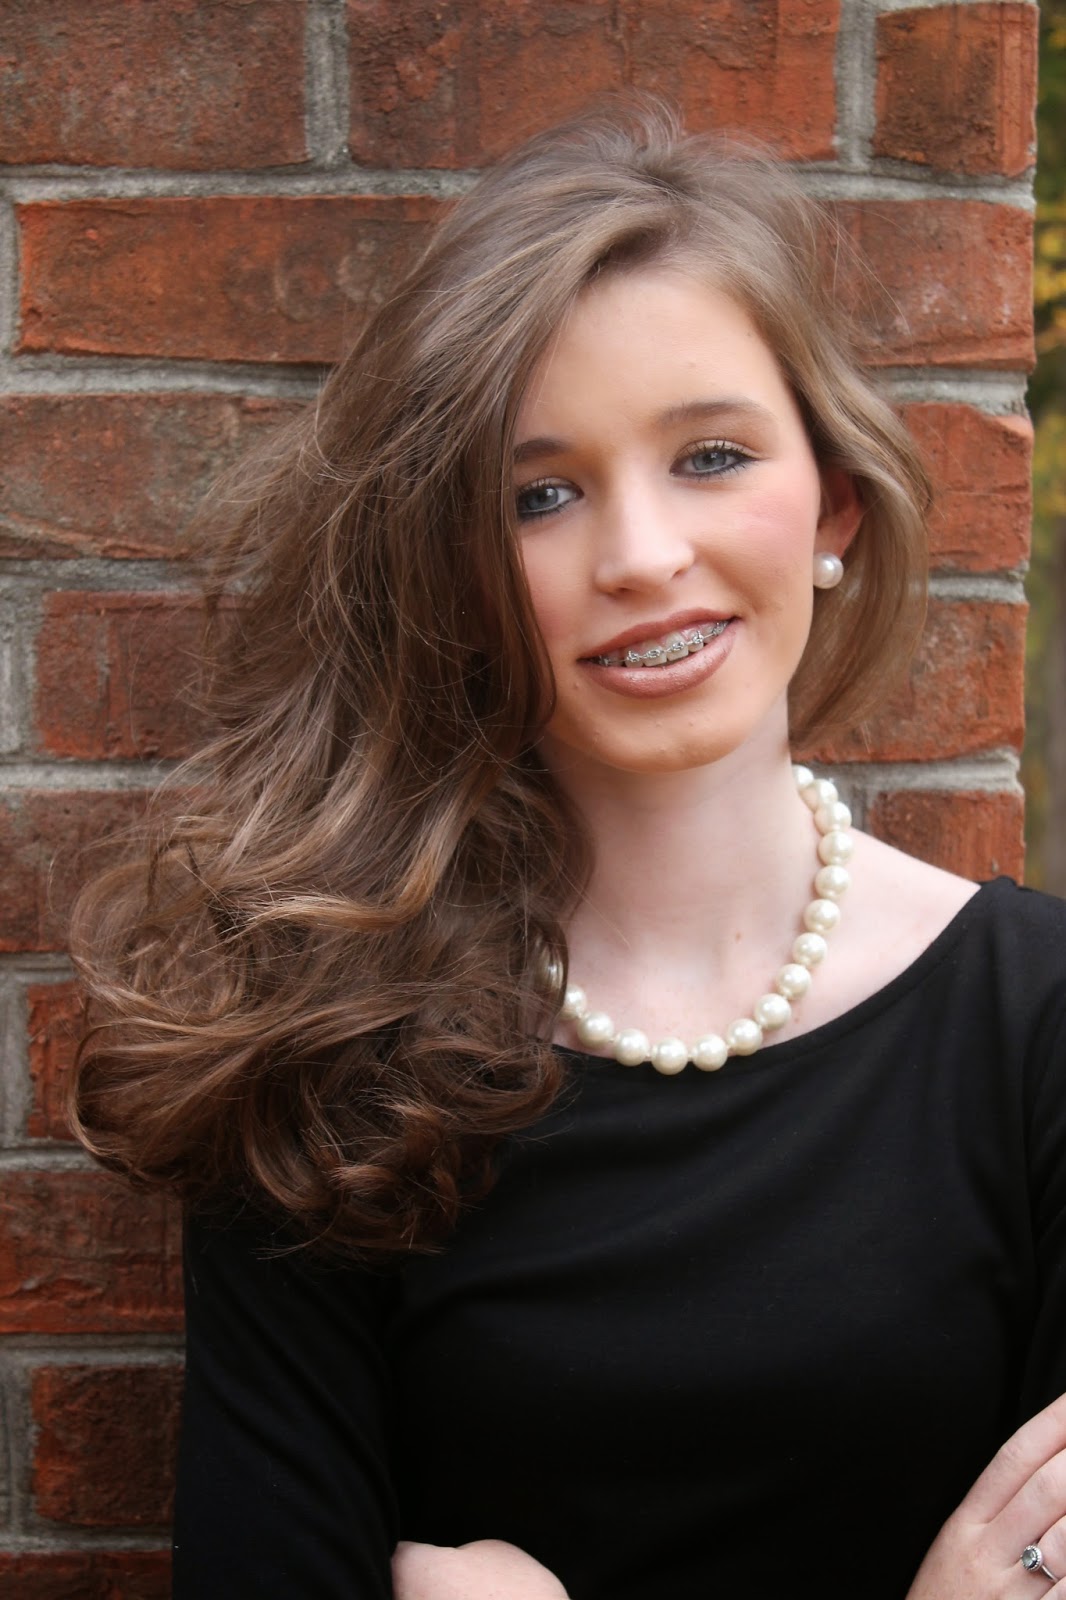
Portrait style: Real Portrait